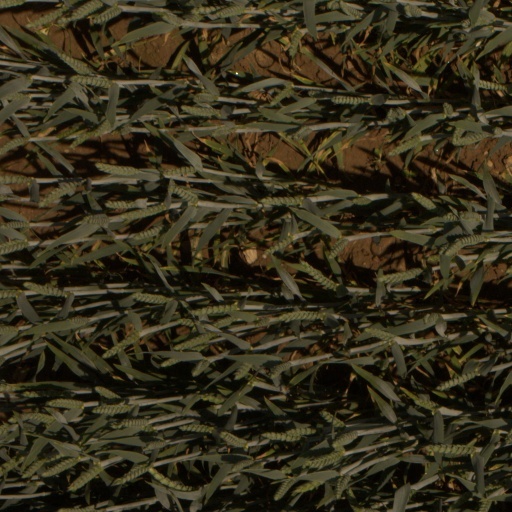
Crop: wheat